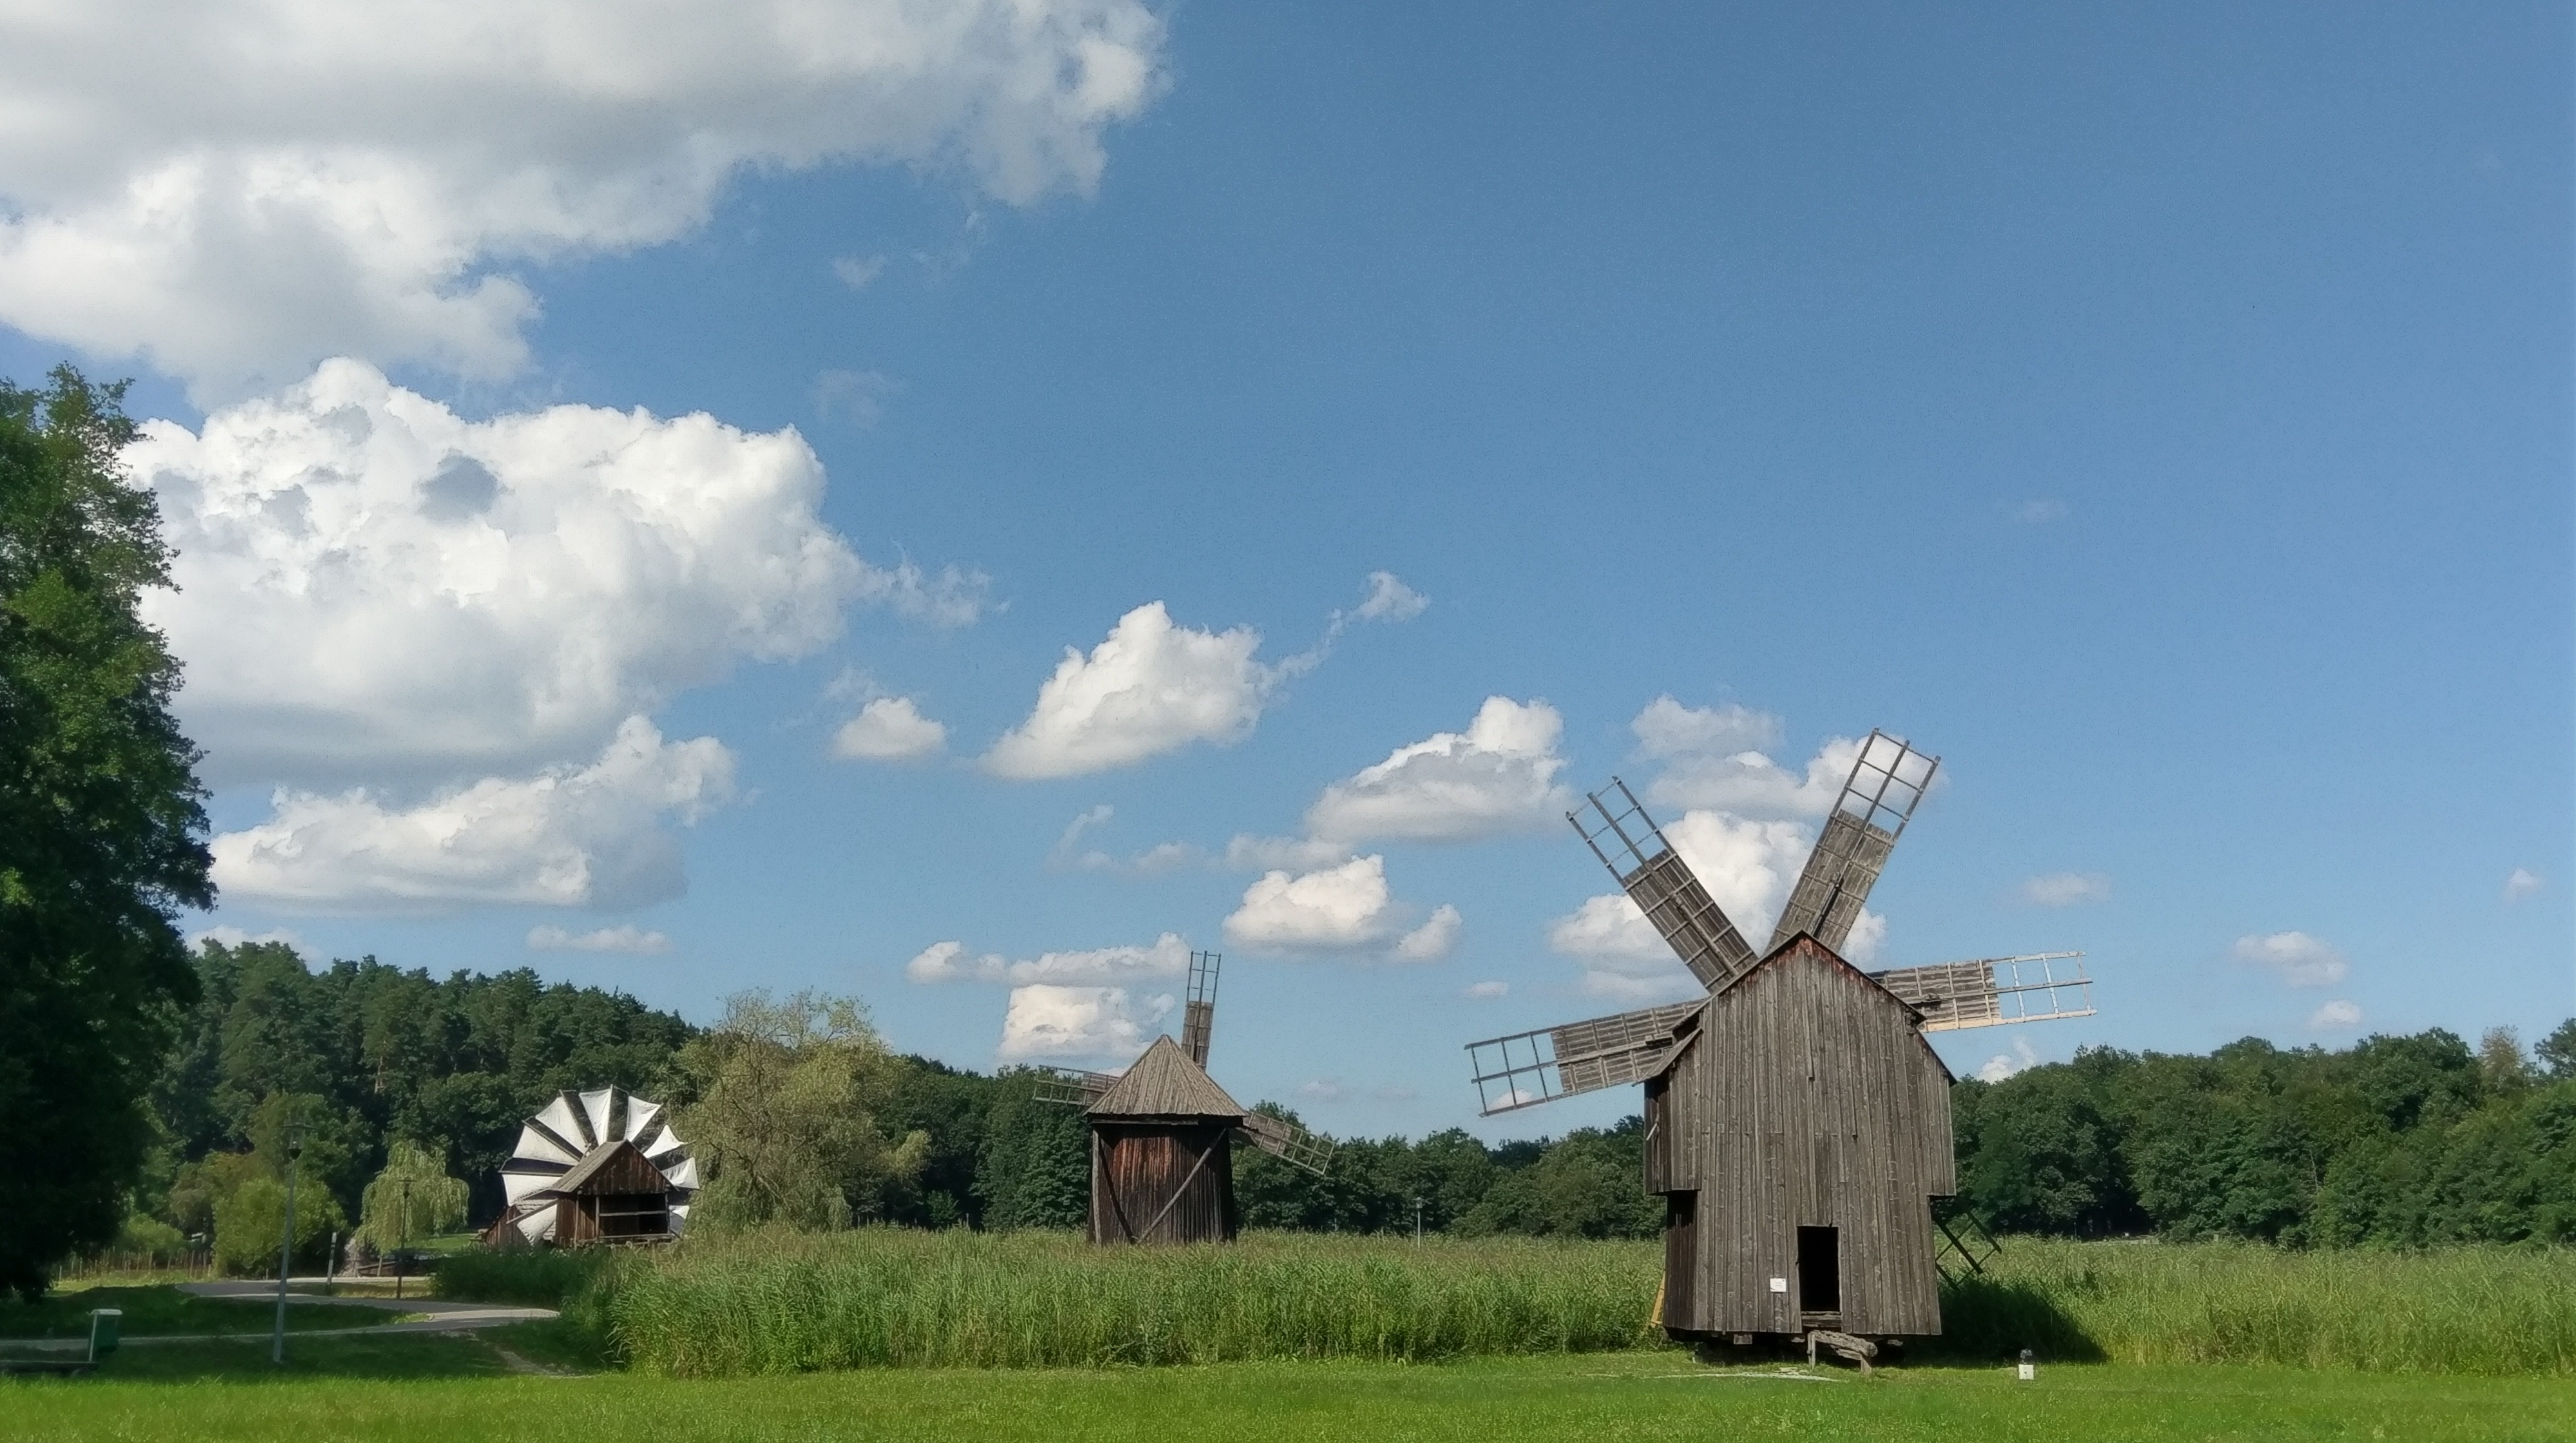
landscape, nature, grass, sky, field, farm, meadow, prairie, windmill, wind, building, green, plain, clouds, mill, rural area